Olathe Northwest High School

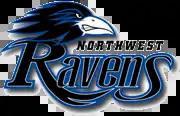

Olathe Northwest High School is a public high school located in Olathe, Kansas, United States, serving students in grades 9–12. The school is one of five high schools in the Olathe USD 233 school district. The school colors are blue, black, and white, and the school mascot is the Raven.